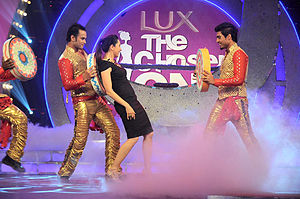
Realityshow
Fra finalen i det indiske realityshow Lux The Chosen One
Et realityshow er et tv-show, der forsøger at fremstille virkeligheden. Derfor er der ikke skrevet et manuskript med replikker. Der kan dog være ting som er planlagt, eksempelvis temaet, konkurrencer, spørgsmål e.l. Blandt de mest populære realityshows i Danmark er Robinson Ekspeditionen, Paradise Hotel, Big Brother, m.fl.